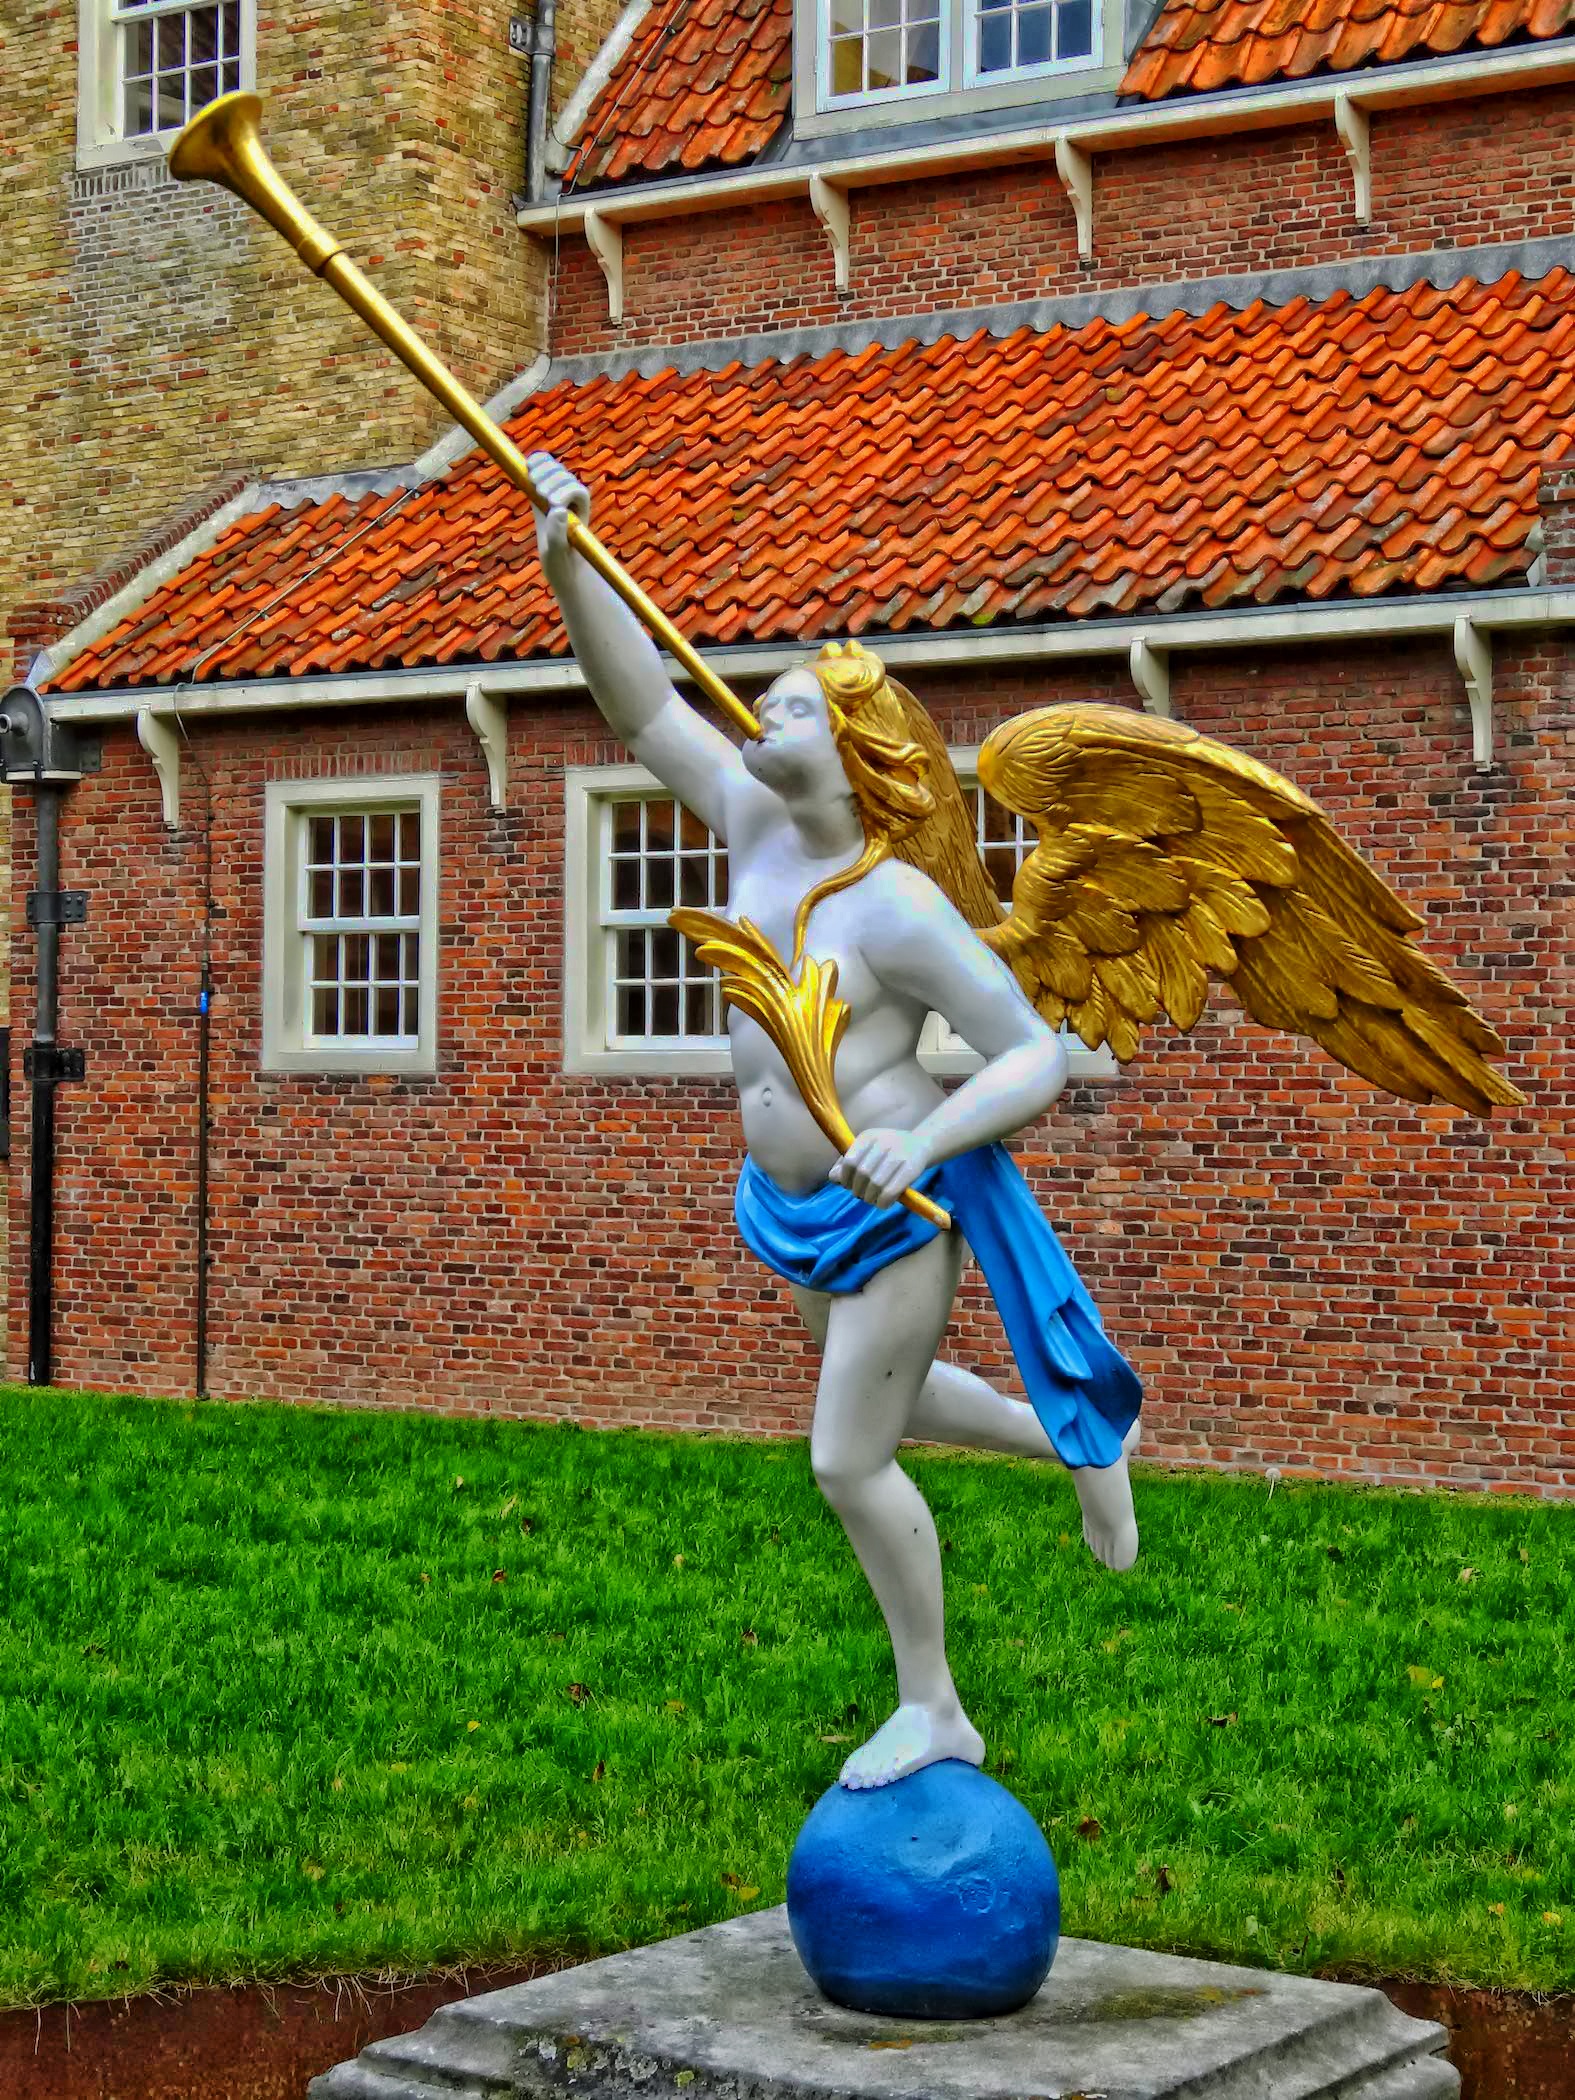
monument, statue, horn, toy, artwork, sculpture, angel, hdr, art, netherlands, buildings, beautiful